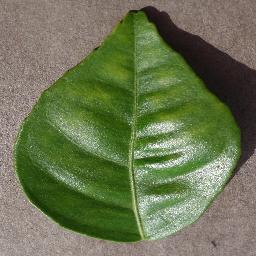
Label: Orange___Haunglongbing_(Citrus_greening)